Ike Gyokuran

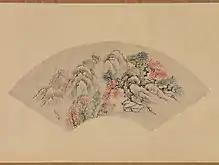
Ike Gyokuran, Fan mounted as a hanging scroll; ink and color on paper. Metropolitan Museum of Art.

The couple were renowned for their eccentricity. They created art together, mutually influencing each other, and were also known to play music together for leisure, as equals. This was highly unusual in a country where women were still widely considered inferior to men. It is noted that Gyokuran did not shave her eyebrows, as was customary for married women at the time.